Uranium mining in the United States

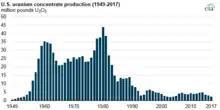
Production of uranium concentrate in the United States, 1949–2017

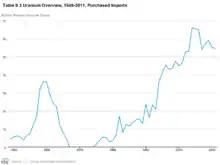
Uranium imported into the United States, 1949–2011

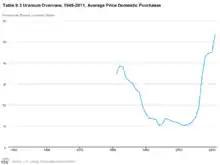
Price of uranium concentrate, 1981–2011

Uranium mining in the United States produced of UO in 2023, 15% of the 2018 production of of UO. The 2023 production represents 0.4% of the uranium fuel requirements of the US's nuclear power reactors for the year. Production came from five in-situ leaching plants, four in Wyoming (Nichols Ranch ISR Project, Lance Project, Lost Creek Project, and Smith Ranch-Highland Operation) and one in Nebraska (Crowe Butte Operation); and from the White Mesa conventional mill in Utah.